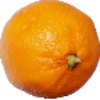
Label: lemon_meyer